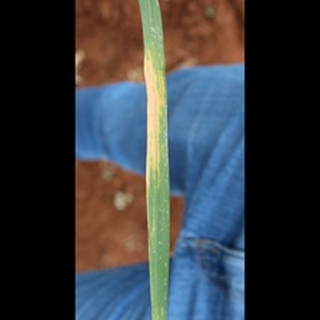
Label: wheat_leaf_blight